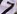
Number: 7